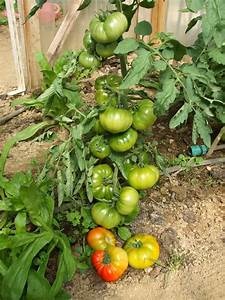
Label: tomato